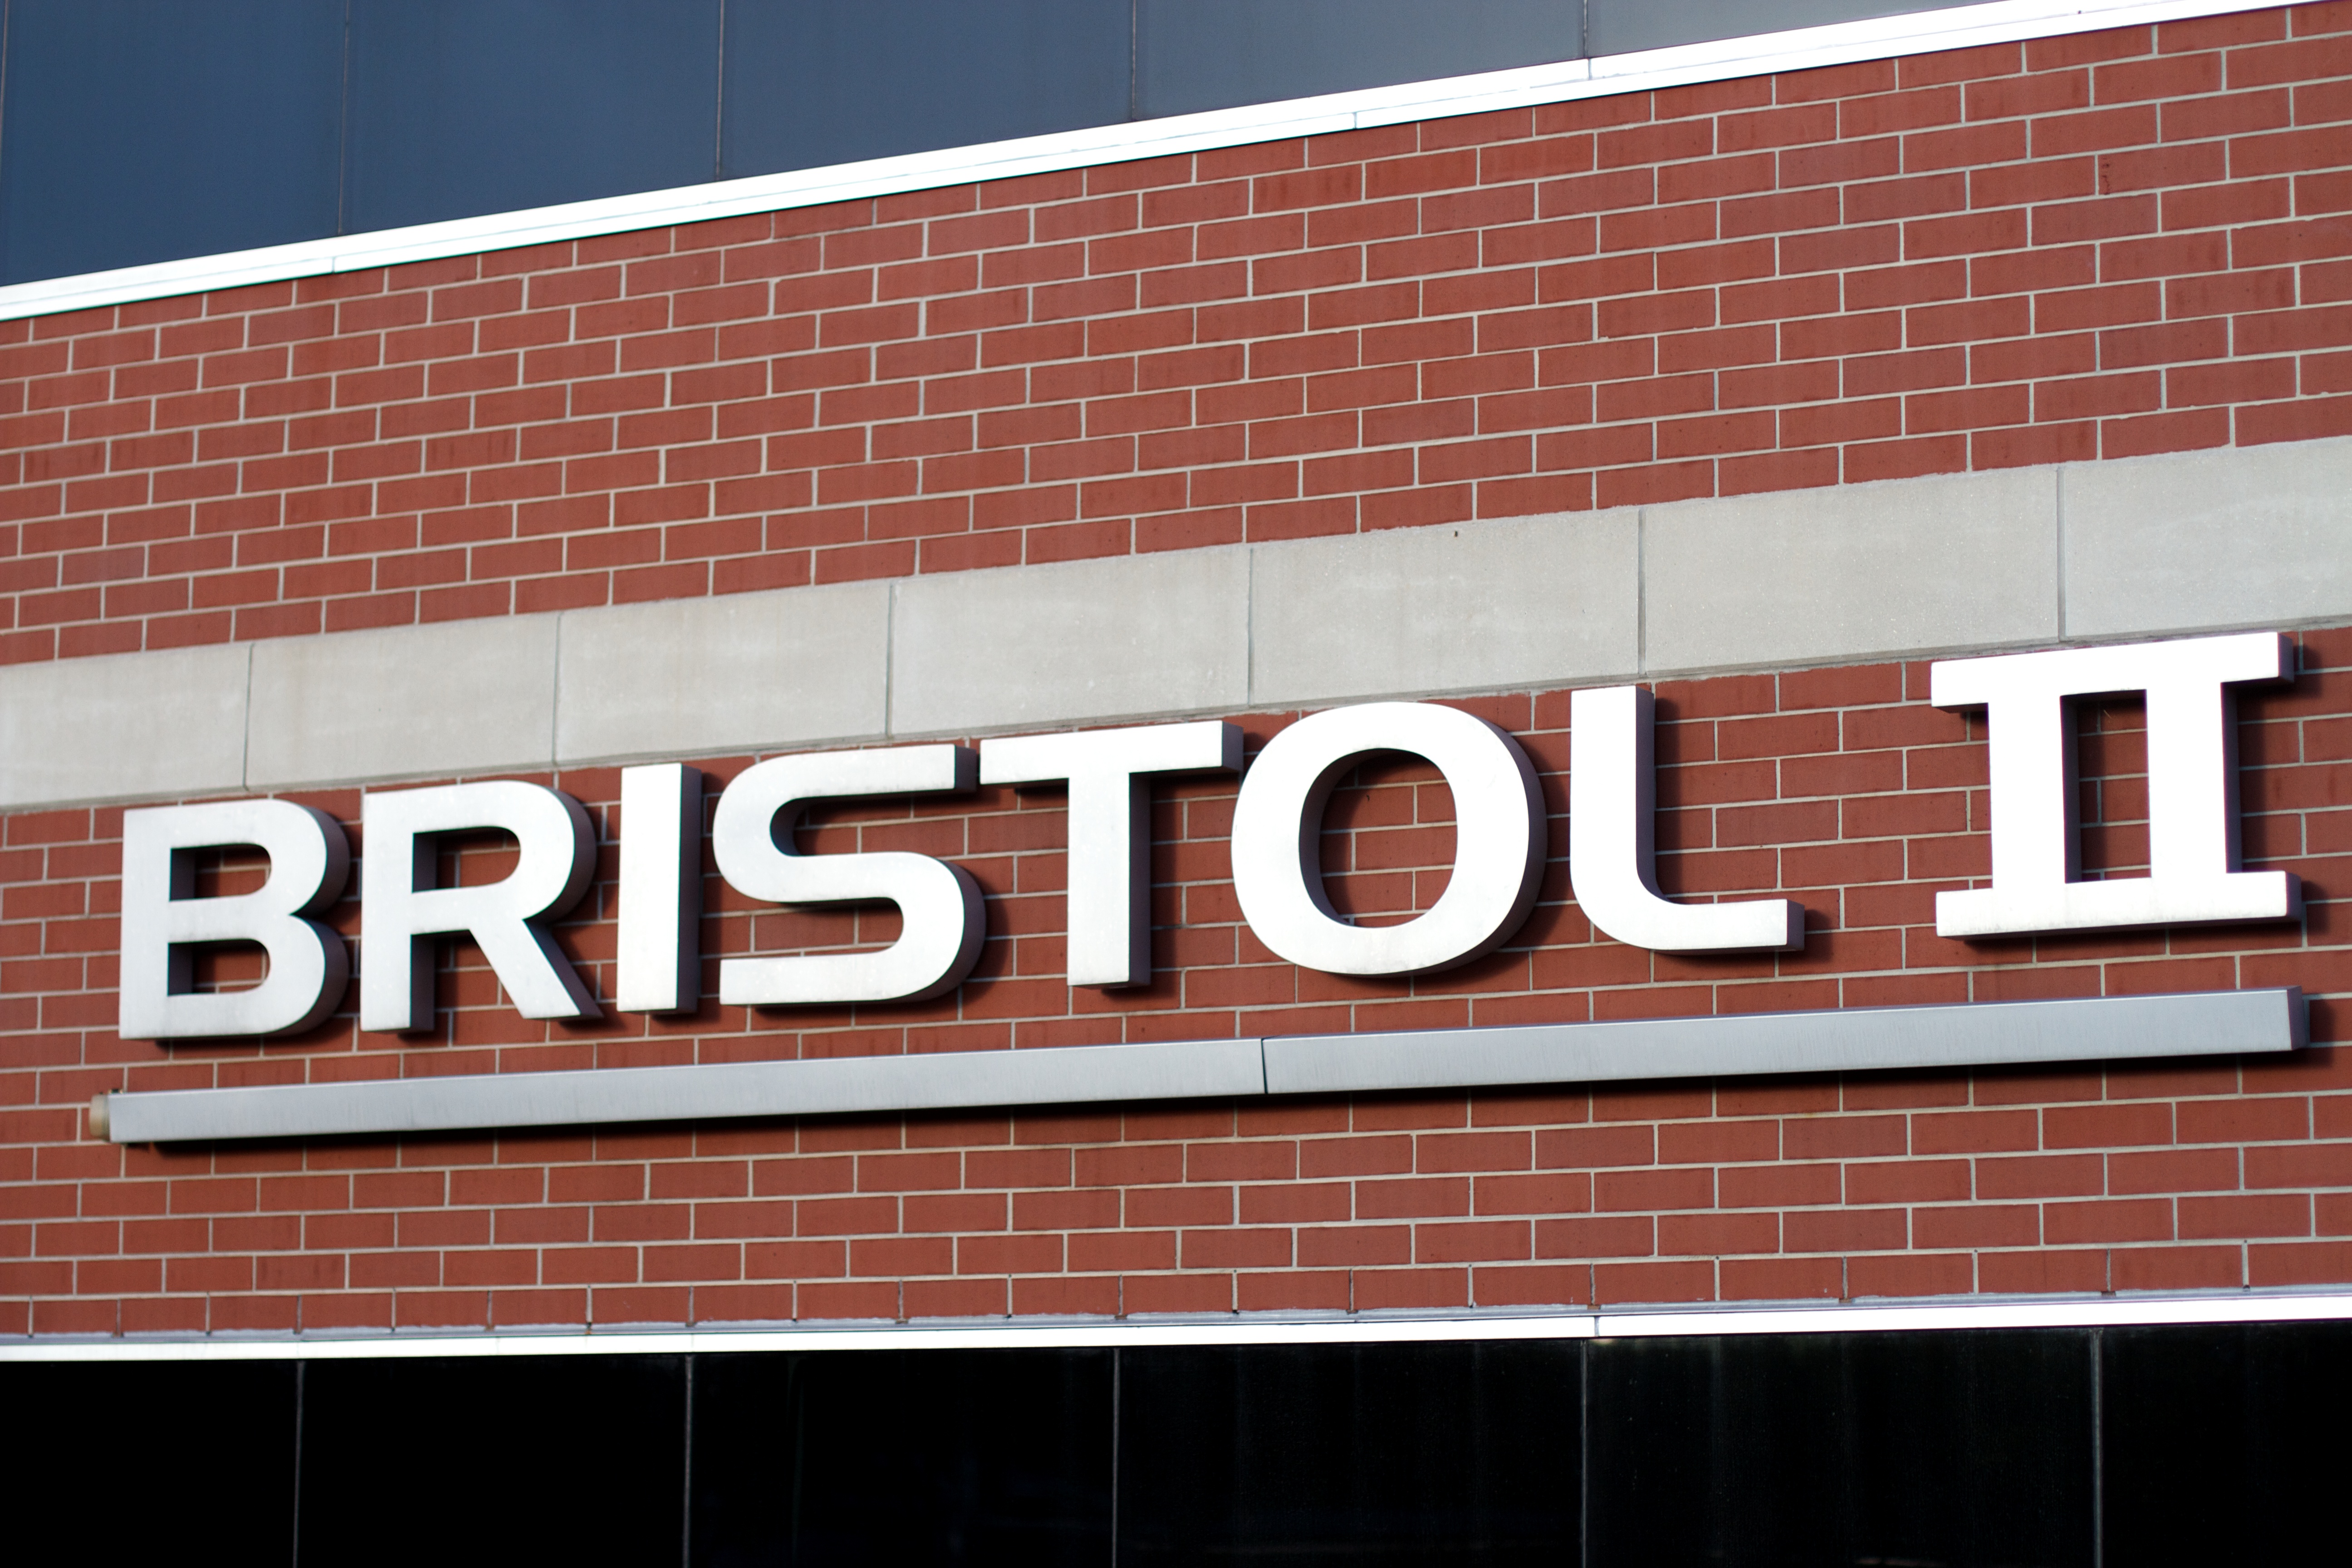
advertising, sign, banner, facade, signage, stadium, sport venue